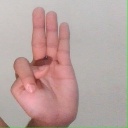
अक्षर: भ